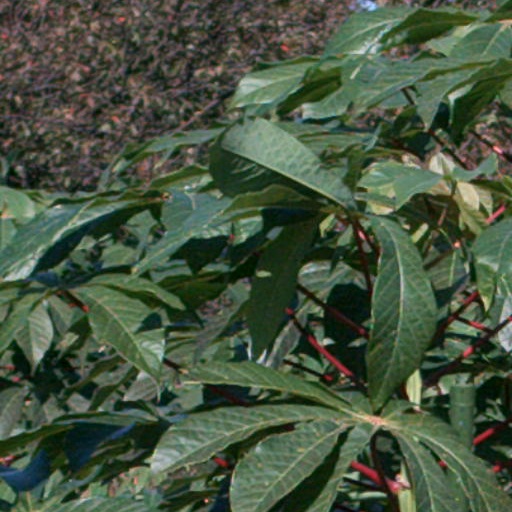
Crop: cassava